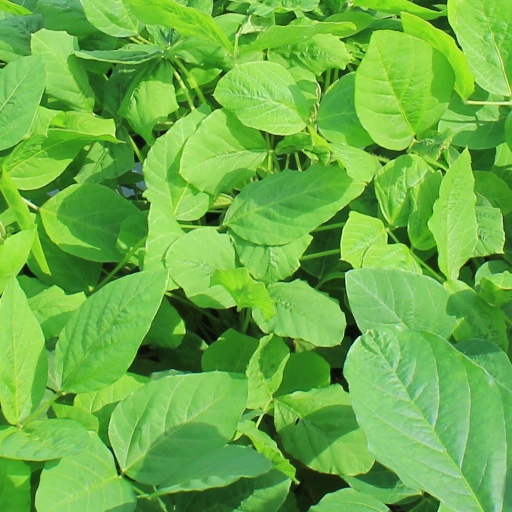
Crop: soybean